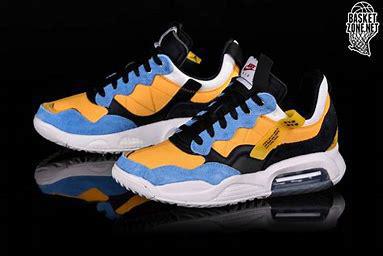
Brand: Jordan
Model: MA2